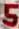
Number: 5